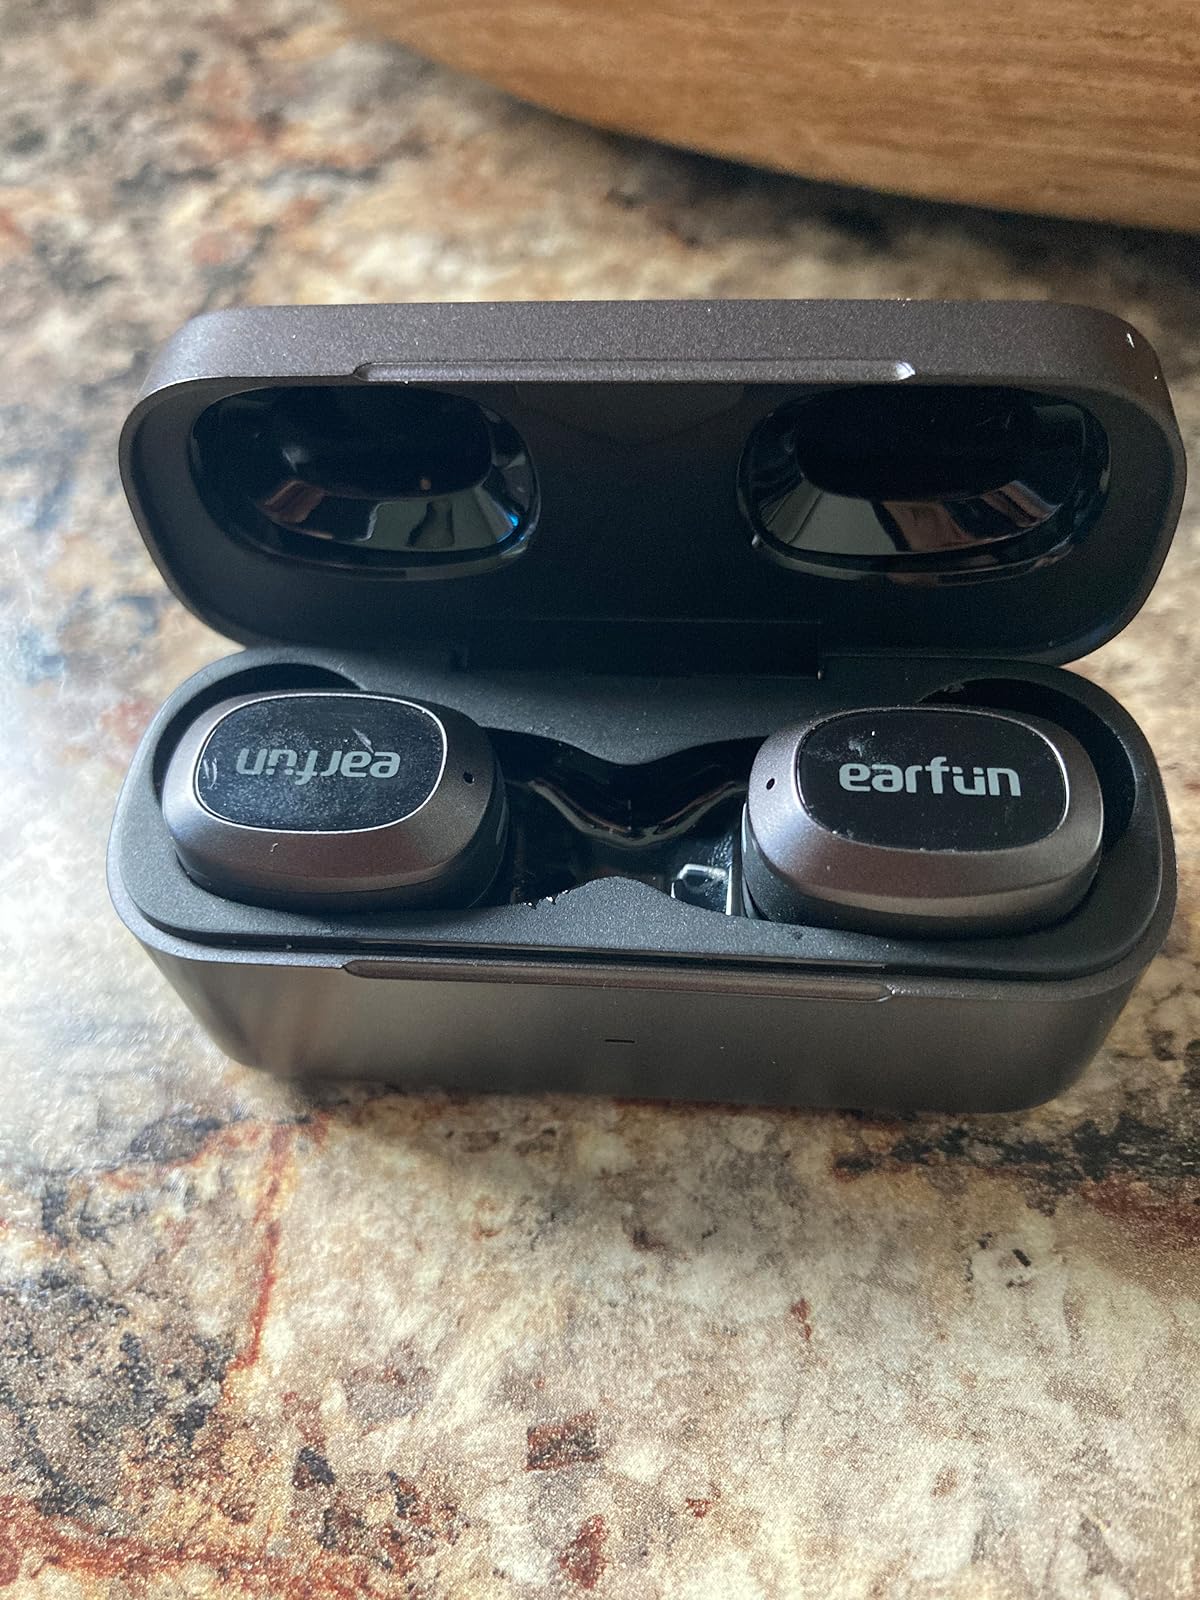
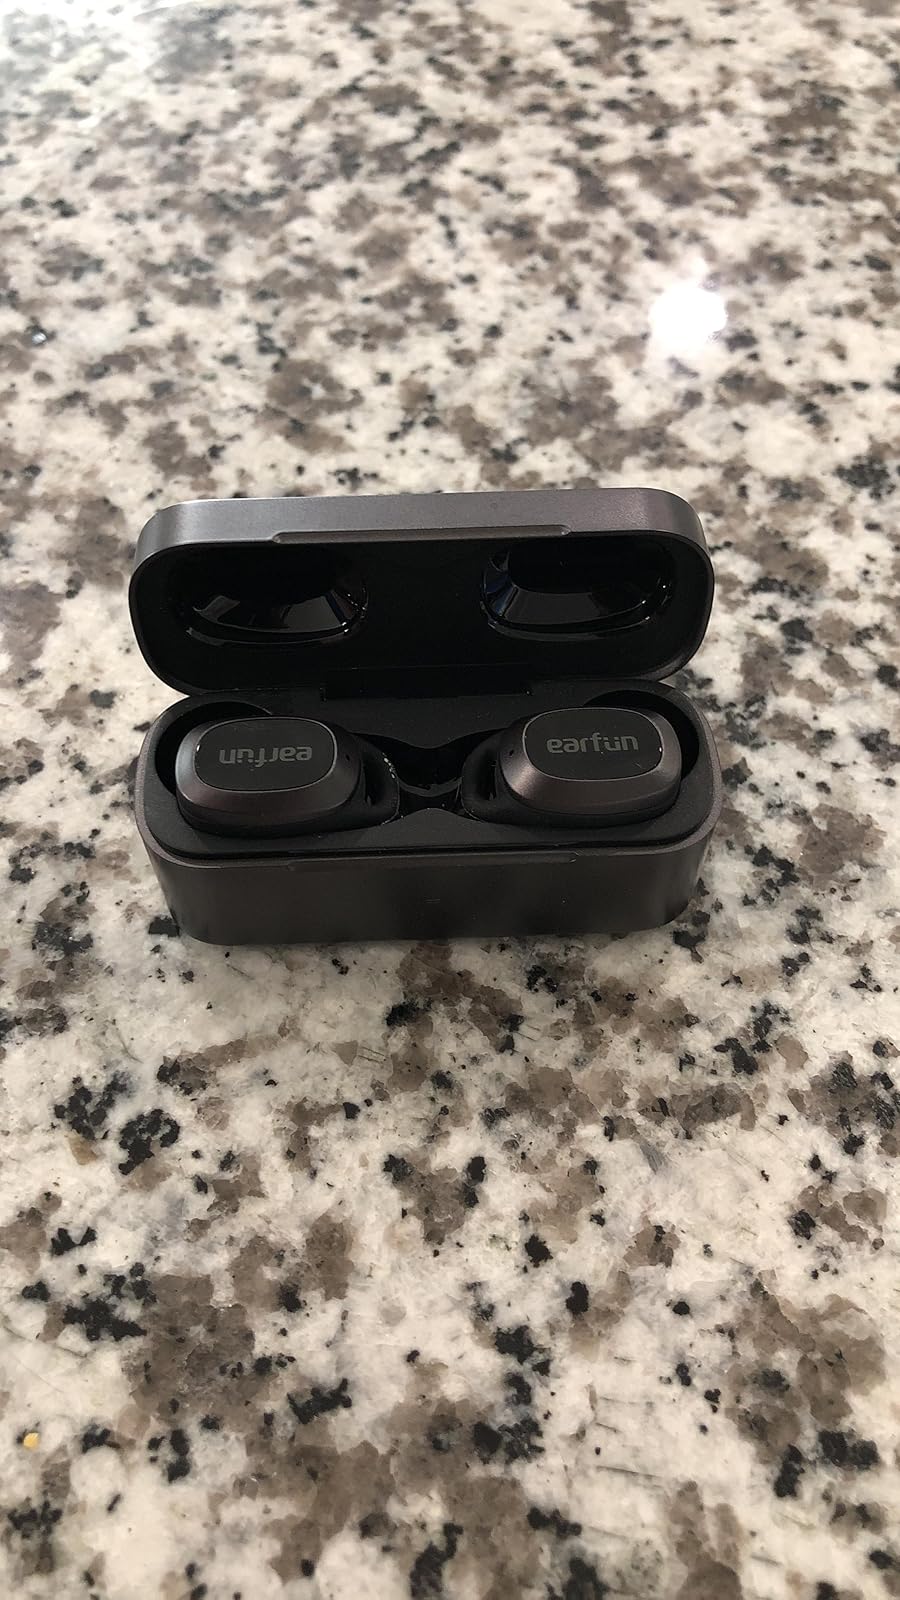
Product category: earbuds
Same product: yes